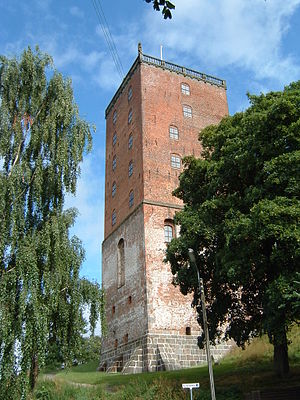
Koldinghus / Billedgalleri
Koldinghus er et kongeslot i Kolding, som blev grundlagt midt i 1200-tallet. Det brændte i 1808 og stod længe som en ruin, inden en langvaring restaurering blev igangsat. Både slottet, selve restaureringen og museet på Koldinghus er i dag seværdigheder.